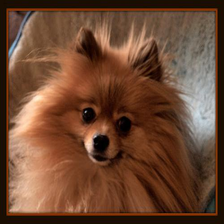
Species: dog
Breed: pomeranian